Benno Janssen

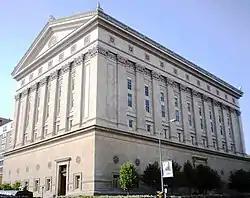
Alumni Hall (1915) at the University of Pittsburgh, formerly the Masonic Temple, went through a two-year, $16 million preservation and renovation effort that was completed in 2000

He is best known for monumental buildings such as the Pittsburgh Athletic Association (1911), the Masonic Temple (1915 - now Alumni Hall of the University of Pittsburgh), William Penn Hotel (1916 and again in 1928), Mellon Institute (1937), the Longue Vue Club (1923), Rolling Rock Club and Stables (1928 - near Ligonier, Pennsylvania), the T.W. Phillips Gas & Oil Company (Butler, Pennsylvania), the Keystone Athletic Club (1929 - now Lawrence Hall of Point Park University), and the Washington Crossing Bridge (Pittsburgh), also called the 40th Street Bridge (1924).